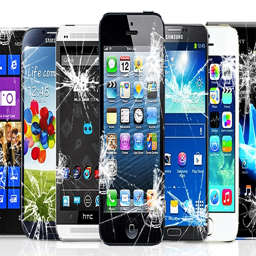
the invention - multiple locations